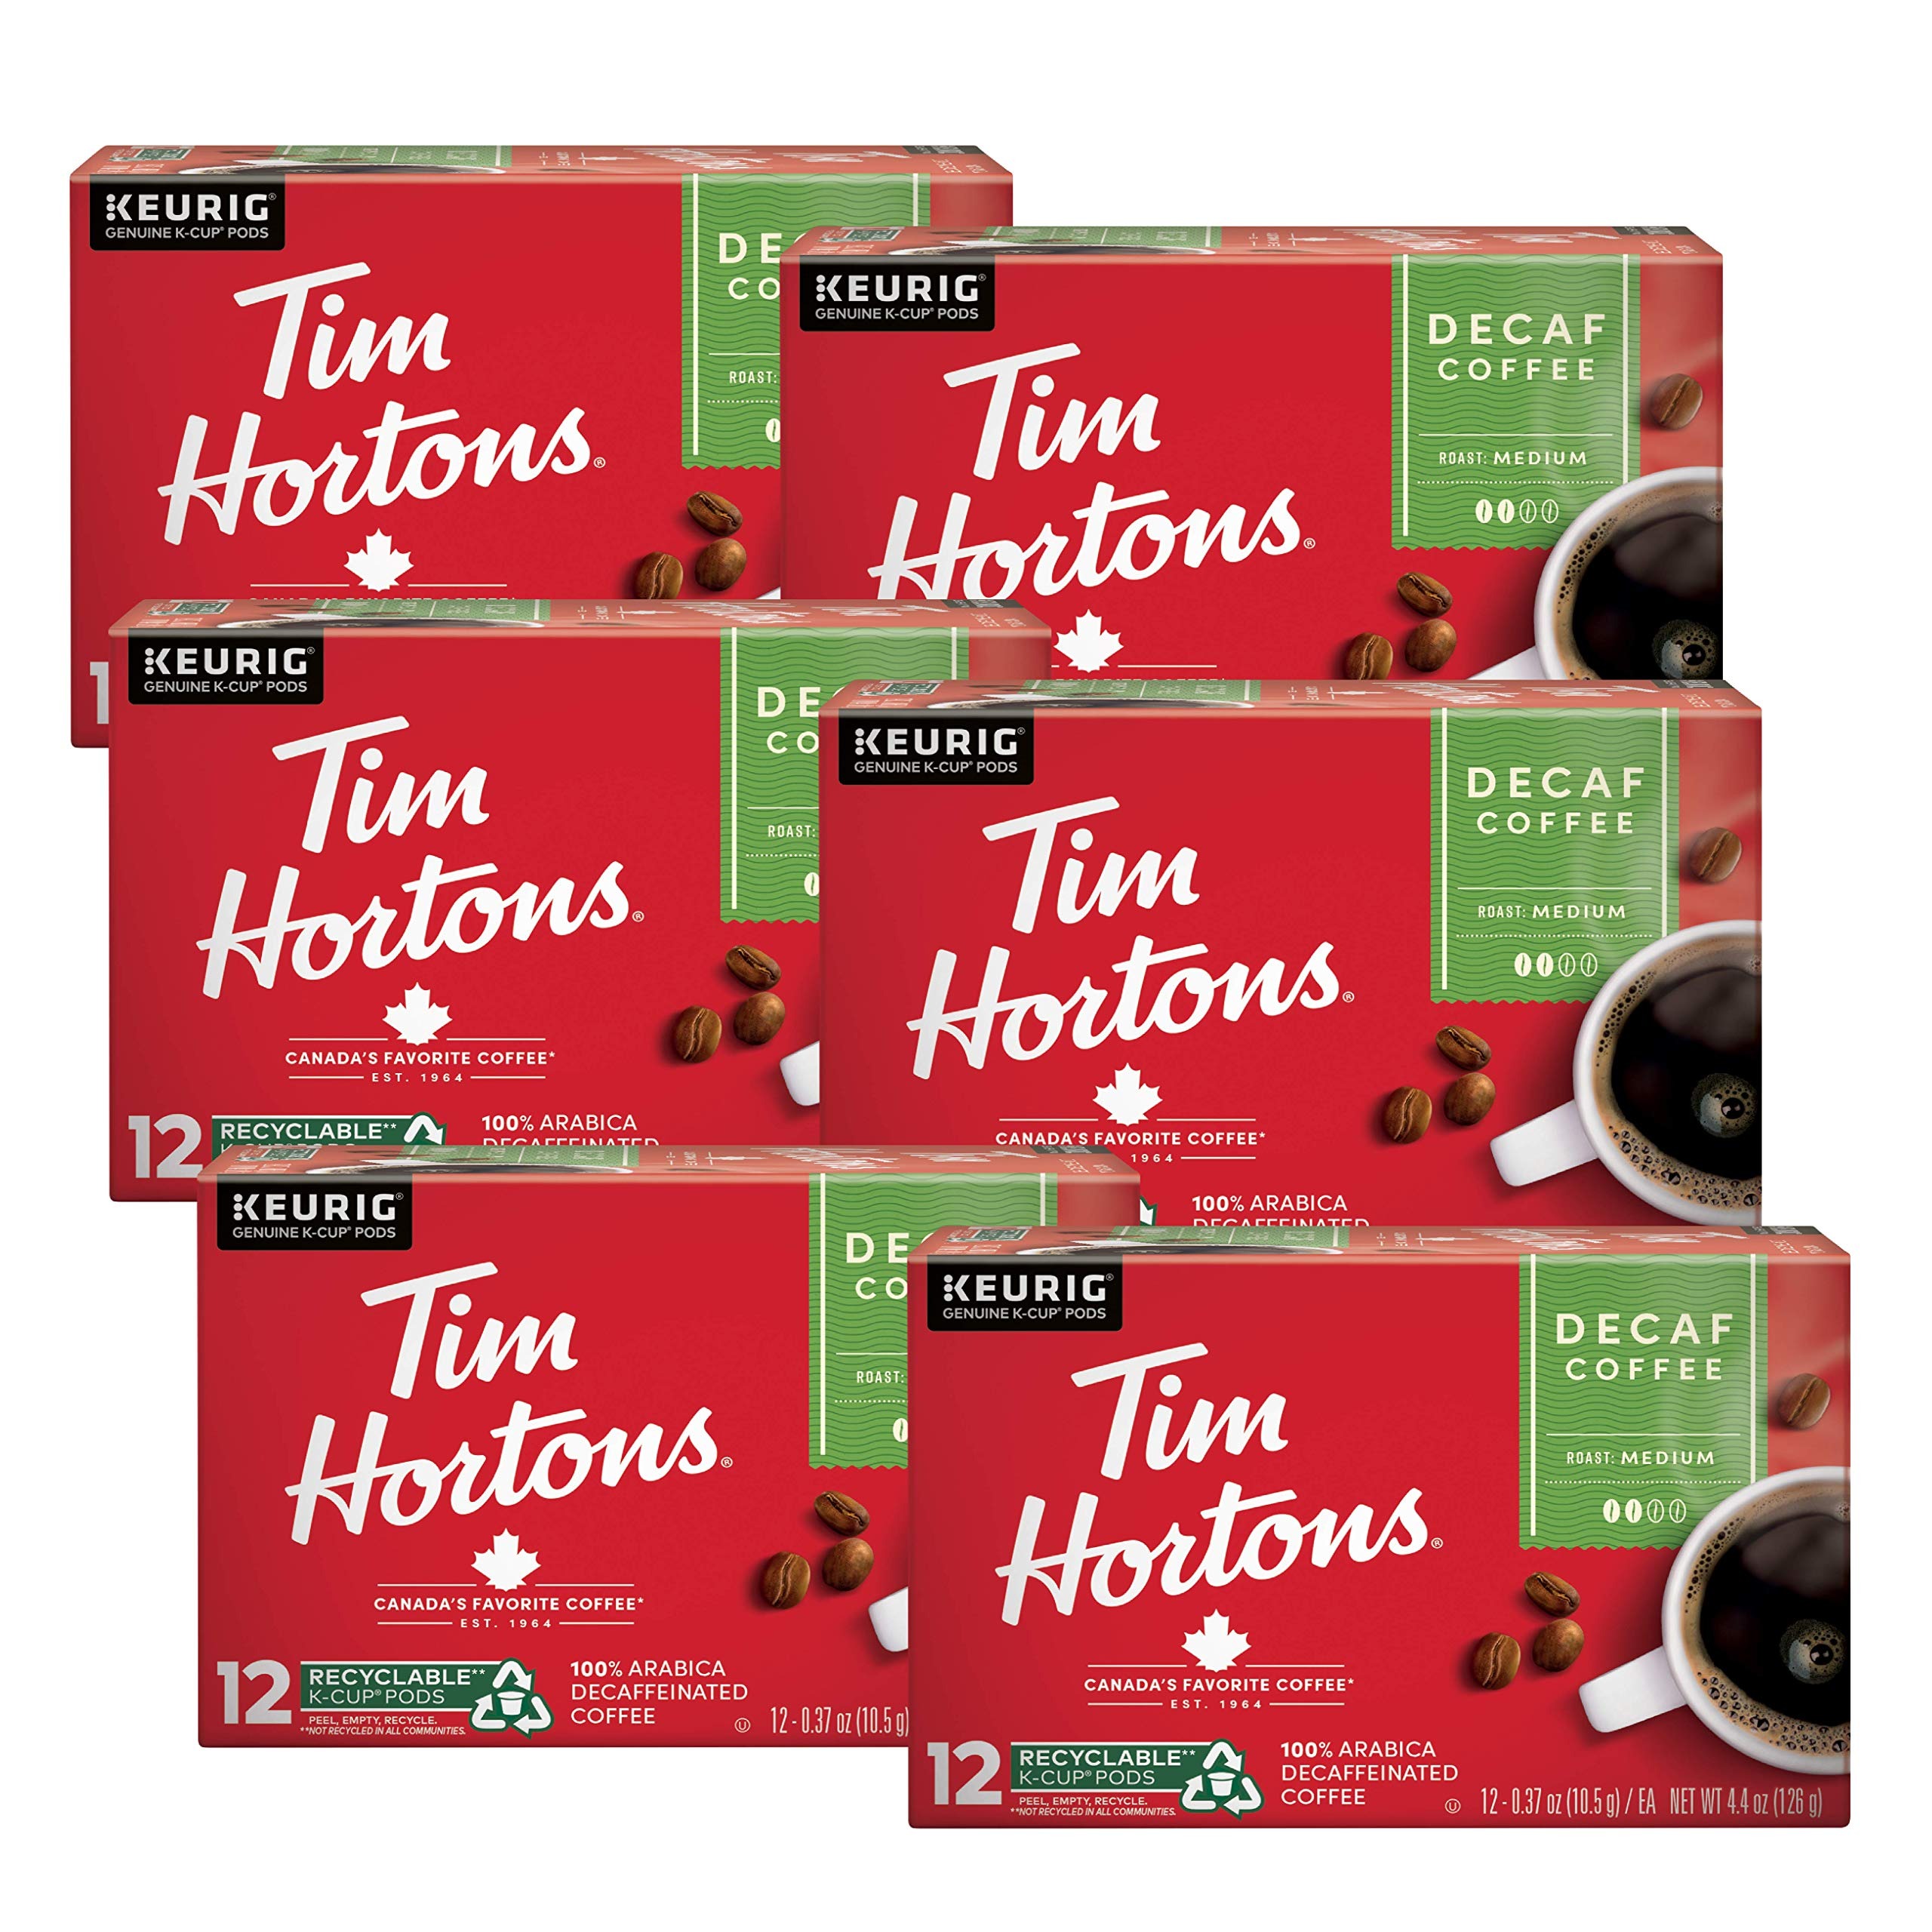
Item Name: Tim Hortons Decaf, Medium Roast Coffee, Single-Serve K-Cup Pods Compatible with Keurig Brewers, 12 Count (Pack of 6), Red
Bullet Point 1: Decaf Medium Roast: Our original blend coffee is expertly roasted, delivering a perfectly balanced flavor with a smooth finish. Our signature blend has not changed in over 50 years and only three lucky people know the recipe.
Bullet Point 2: Compatible with Keurig: Our Decaf coffee capsules are made for use with Keurig single-serve coffee brewers.
Bullet Point 3: Top-Quality Beans: We only use 100% Arabica beans from the most renowned regions of Central and South America that are carefully selected by our experts to consistently deliver the best blend possible.
Bullet Point 4: Doing Our Part: We care about the earth and our community as much as we care about the quality of our coffee. We encourage you to empty the grounds of your used pods and recycle them if it is available in your area.
Bullet Point 5: Cup of Canada: Whether you like a dark roast, a classic cup of tea, or the rich flavor of french vanilla, we have a wide variety of coffee, tea, and specialty beverages that feature our signature flavors, ready for you to enjoy any time of day.
Value: 72.0
Unit: Count

Price: 64.67